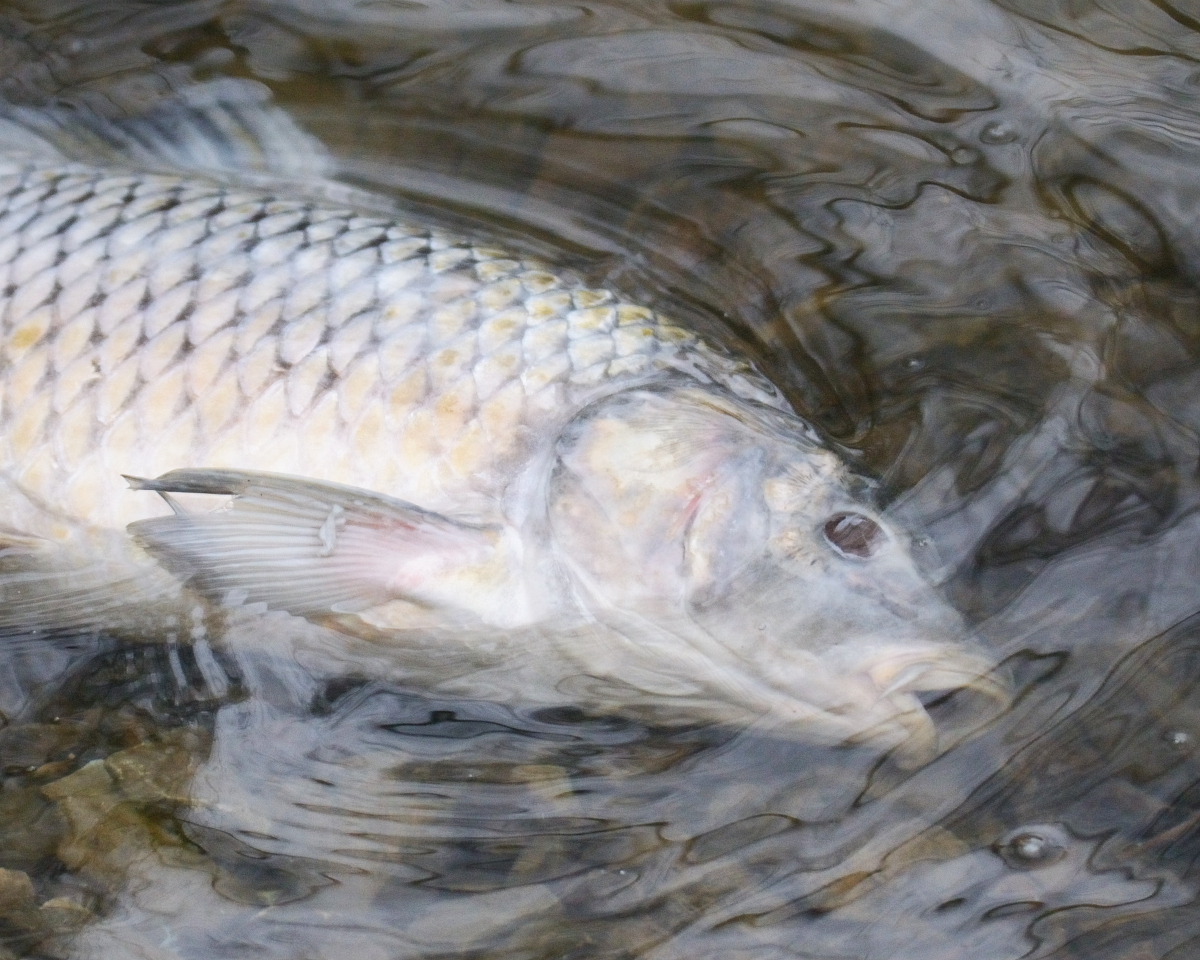
fish (species not among the labelled classes)